Arno Holz

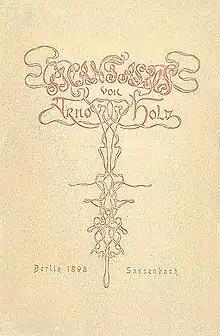
Title page of the 1898 edition of "Phantasus" with Art Nouveau decoration

[... / looking out remotely on the country, peeping out on the country, remotely from the country / visible / castle belfry towers / of massive, of mighty, of / powerful / of / storm defying, venerable, boldly bulwarked / the last refuge / proud / underpinned by fieldstones, dull reddish brown bricked / mountain hill crowning / buttressed, starry cross-vaulted / colorfully windowed / Saint / George's Church]